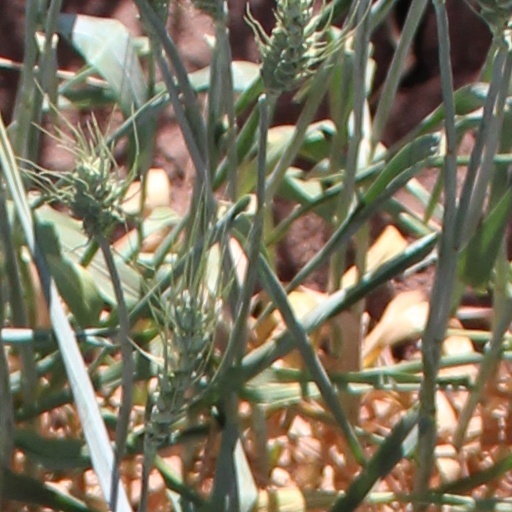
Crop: wheat